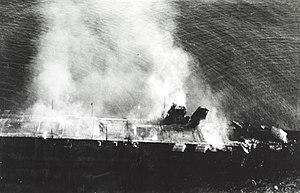
L'histoire militaire des États-Unis pendant la Seconde Guerre mondiale débute lorsque les États-Unis entre dans la Seconde Guerre mondiale en déclarant la guerre contre les puissances de l'Axe à la suite de l'attaque japonaise du 7 décembre 1941 contre la base navale américaine de Pearl Harbor.
Le Hiryū était un porte-avions servant dans la Marine impériale japonaise. Il fut l'un des protagonistes de l'attaque surprise sur Pearl Harbor le 7 décembre 1941. Le 4 juin 1942, il est très gravement endommagé à la bataille de Midway et fut volontairement coulé par un destroyer japonais le lendemain avec son commandant à bord, le contre-amiral Tamon Yamaguchi.